Jürgen Ahrend

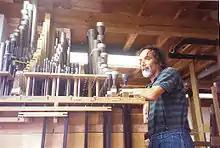
Ahrend in his workshop in 1992

The workshop operated as Jürgen Ahrend Orgelbau from 1972. Ahrend was also commissioned to restore the organs and their tuning for the Arp Schnitger organs in the Martinikerk in Groningen (including the main organ in the west gallery), the organ of St. Jacobi in Hamburg and organ of St. Ludgeri in Norden. In Hamburg, the organ pipes had been removed from the organ case for safety in 1942. The church was destroyed by bombing. In the restored church, Ahrend used the historic pipes in a new case to revive the sound he had in mind.